Adforton

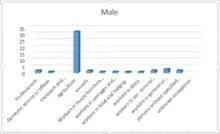
The bar graph shows the number of males employed in different occupations in Adforton during 1881.

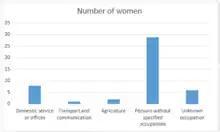
The graph shows the occupation types and number of women employed in them from the census data of 1881.

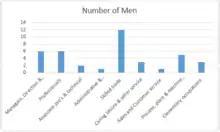
This bar graph shows the occupation data for males living in Adforton from the 2011 census data.

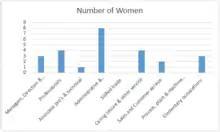
A bar graph to show occupational data for women in Adforton, using the 2011 census data.

Between 1881 and 2001 the population fluctuated, but reduced from 204 to 118. Census data shows a peak population of 215 in 1901. Since 2001, with its lowest point of 118 residents, the population rose, and by 2011 was 128.